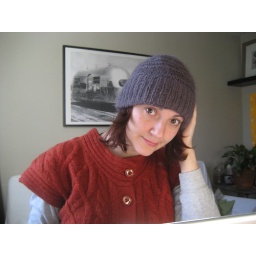
working in my upstairs office again because my kitchen made my feet too cold.